Fremantle Long Jetty

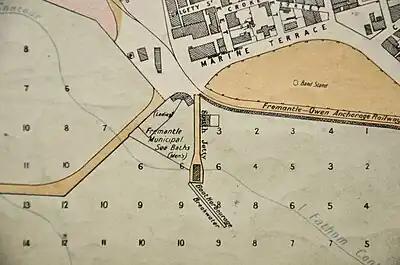
The Municipal Sea Baths between the jetties

During the 1890s the Municipal Sea Baths became a popular destination as a public bathing site with several popping up around Perth and the foreshores of Fremantle. The Municipal Sea Baths were located between Long Jetty and South jetty and were demolished in 1917. The Municipal Sea Baths are now covered by a sea-wall associated with the Fishing Boat Harbour.